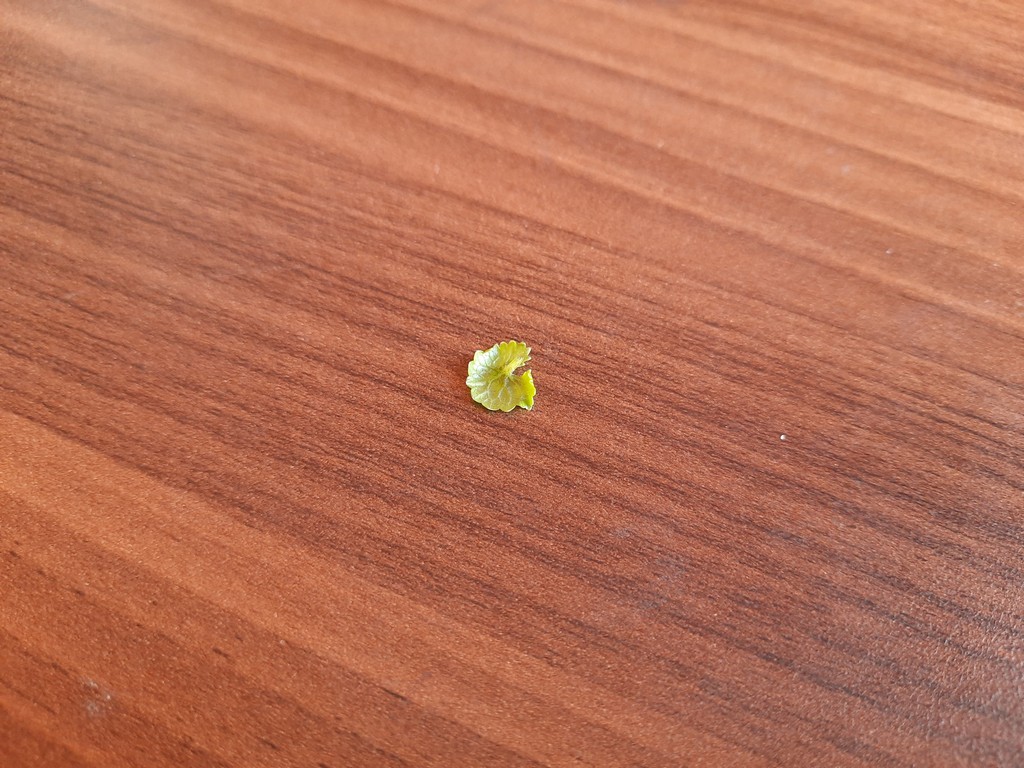
Label: Healthy